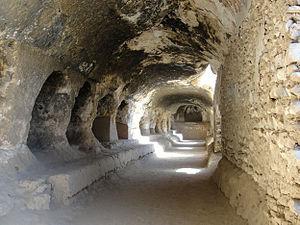
Takht-e Rostam ou Trône de Rostam est un site archéologique afghan et structure de monastère de Stūpa situé à 2 km au sud de Aybak ou Haibak, dans la province de Samangan. Daté du IVᵉ siècle et Vᵉ siècle après J.-C., le site comportant des monastères bouddhistes a été complètement abandonné après la conquête musulmane du pays. Du fait de l'histoire récente avec les destructions volontaires du patrimoine non-musulman par les Talibans, et du fait de l'incertitude pesant sur le site majeur mais menacé par la présence d'une mine de cuivre de Mes Aynak, le site est important comme témoignage des différentes couches culturelles qui constituent l'identité du pays car c'est un des monuments bouddhiques les plus intacts et les plus épargnés par la guerre.